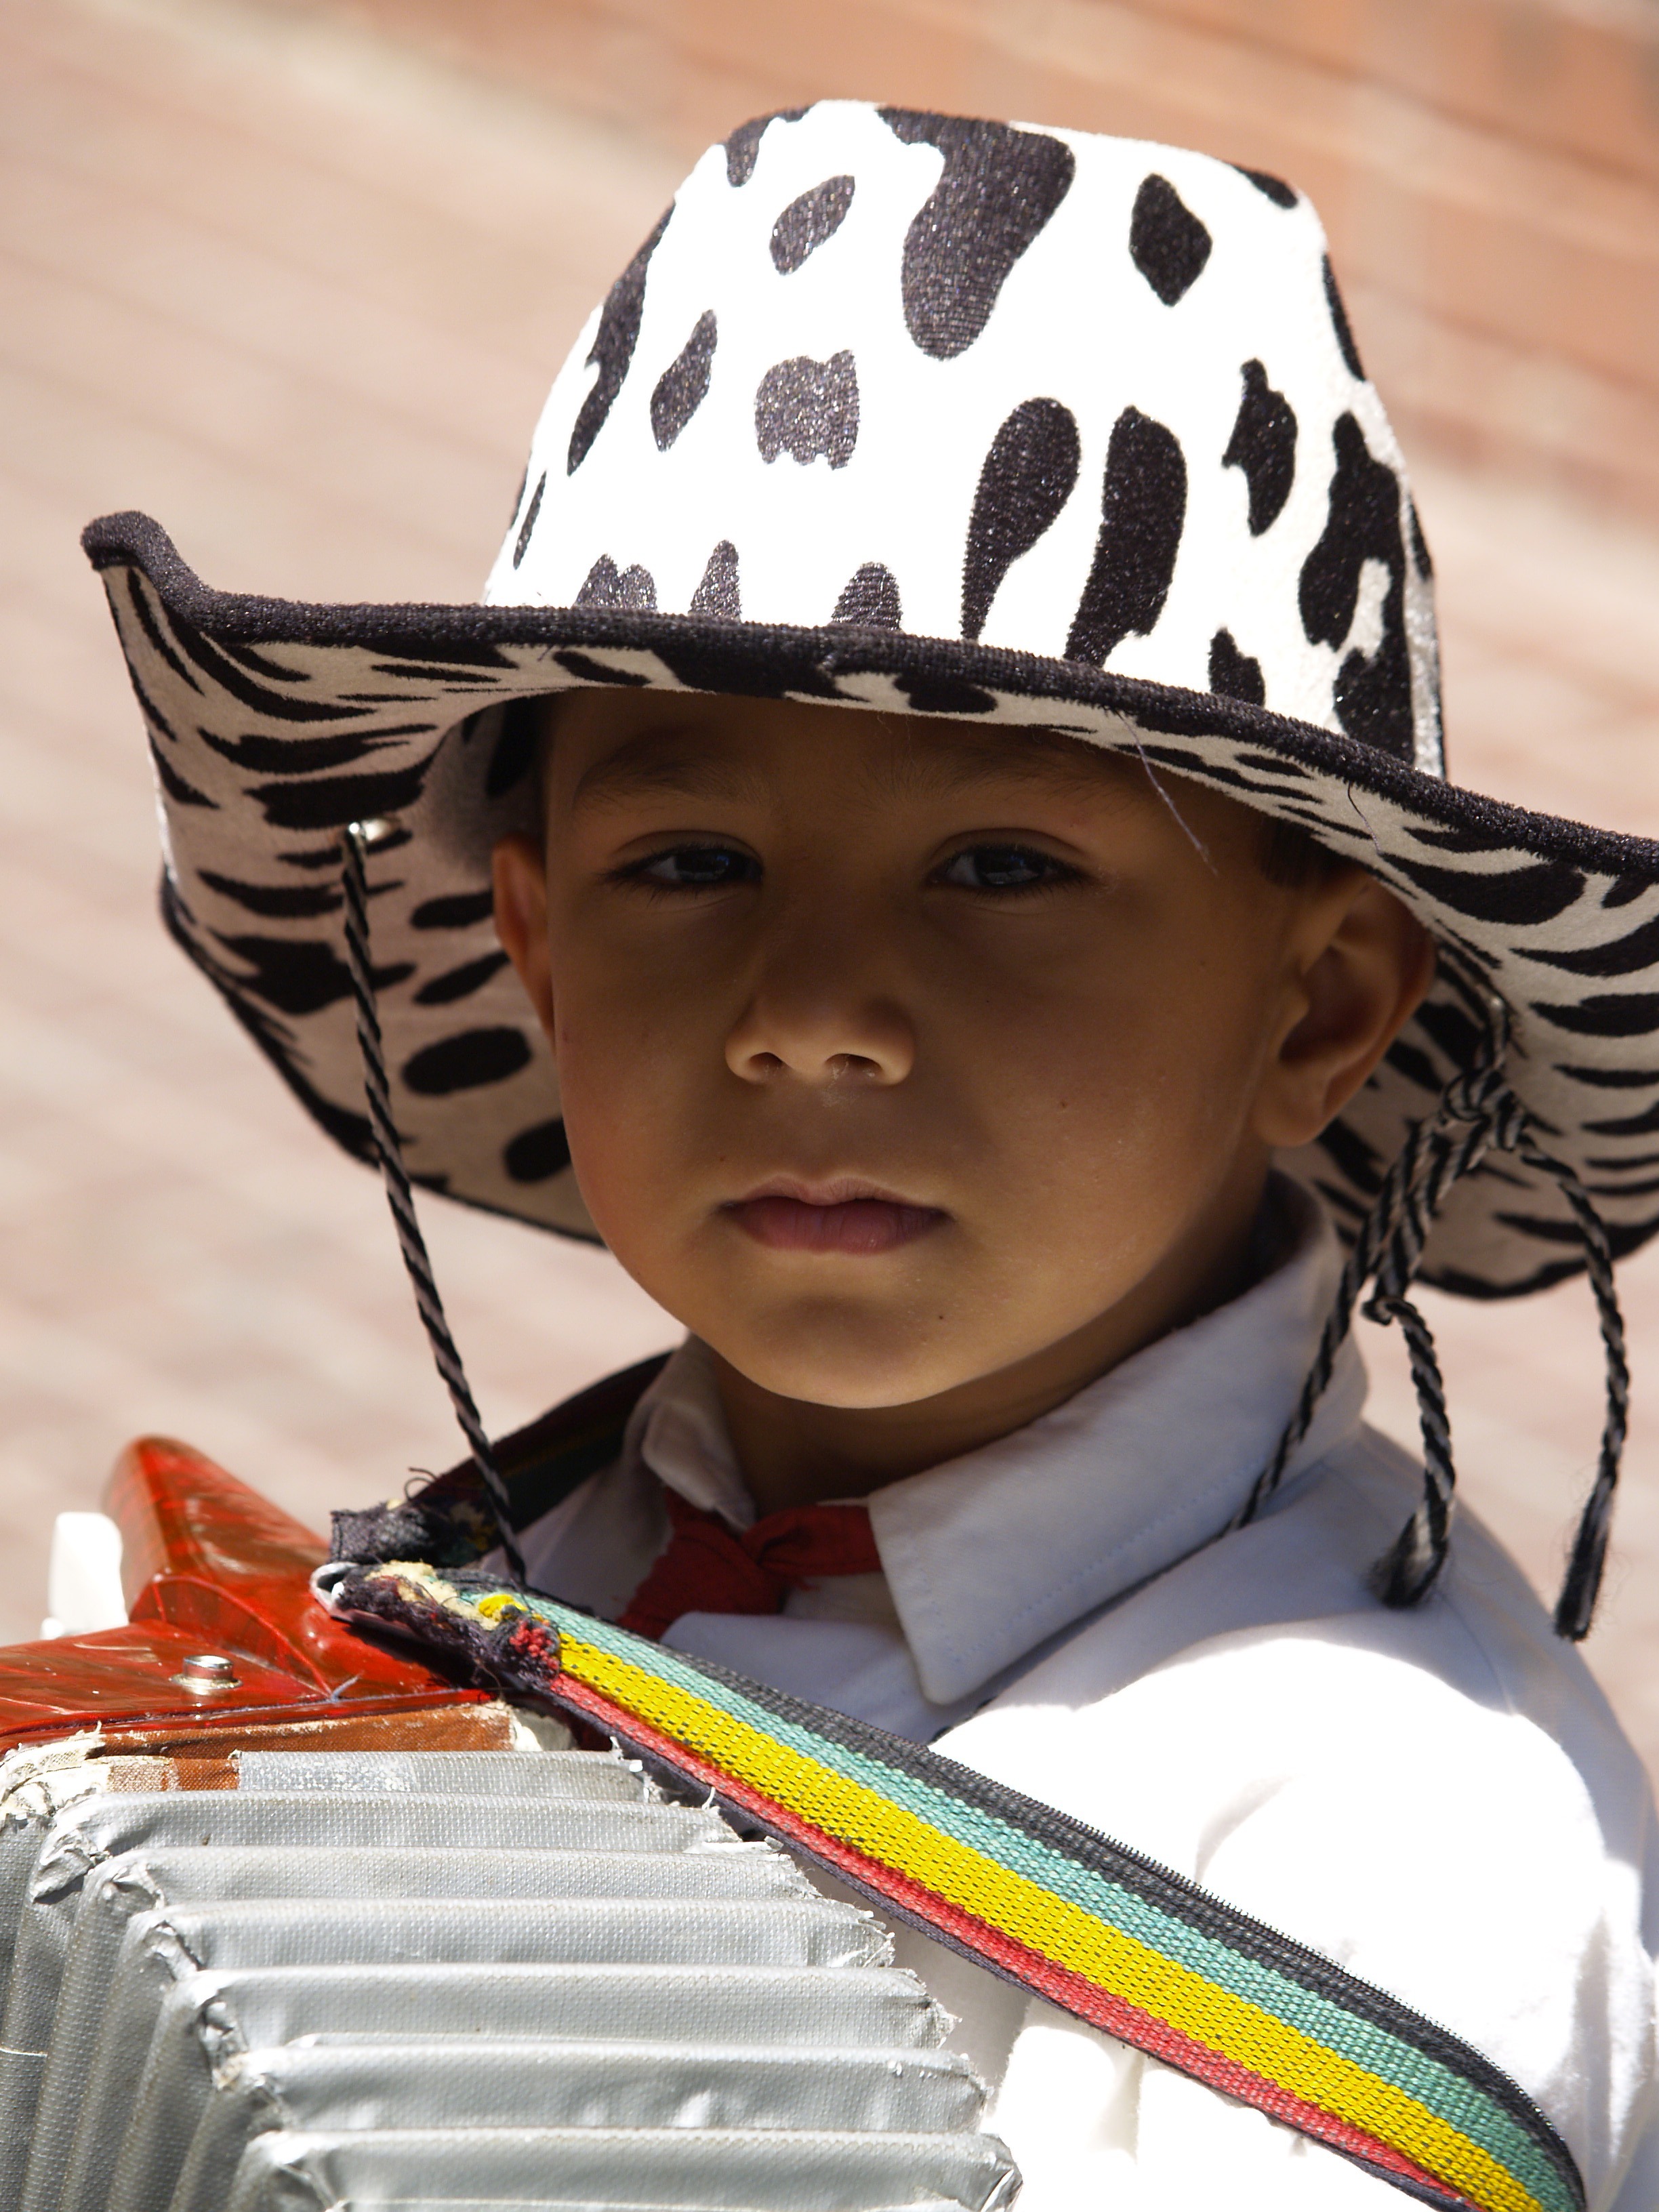
person, boy, cute, child, hat, clothing, face, toddler